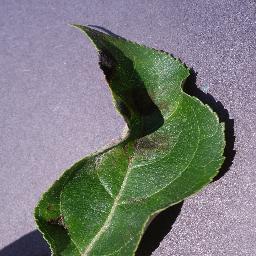
Label: Apple___Apple_scab